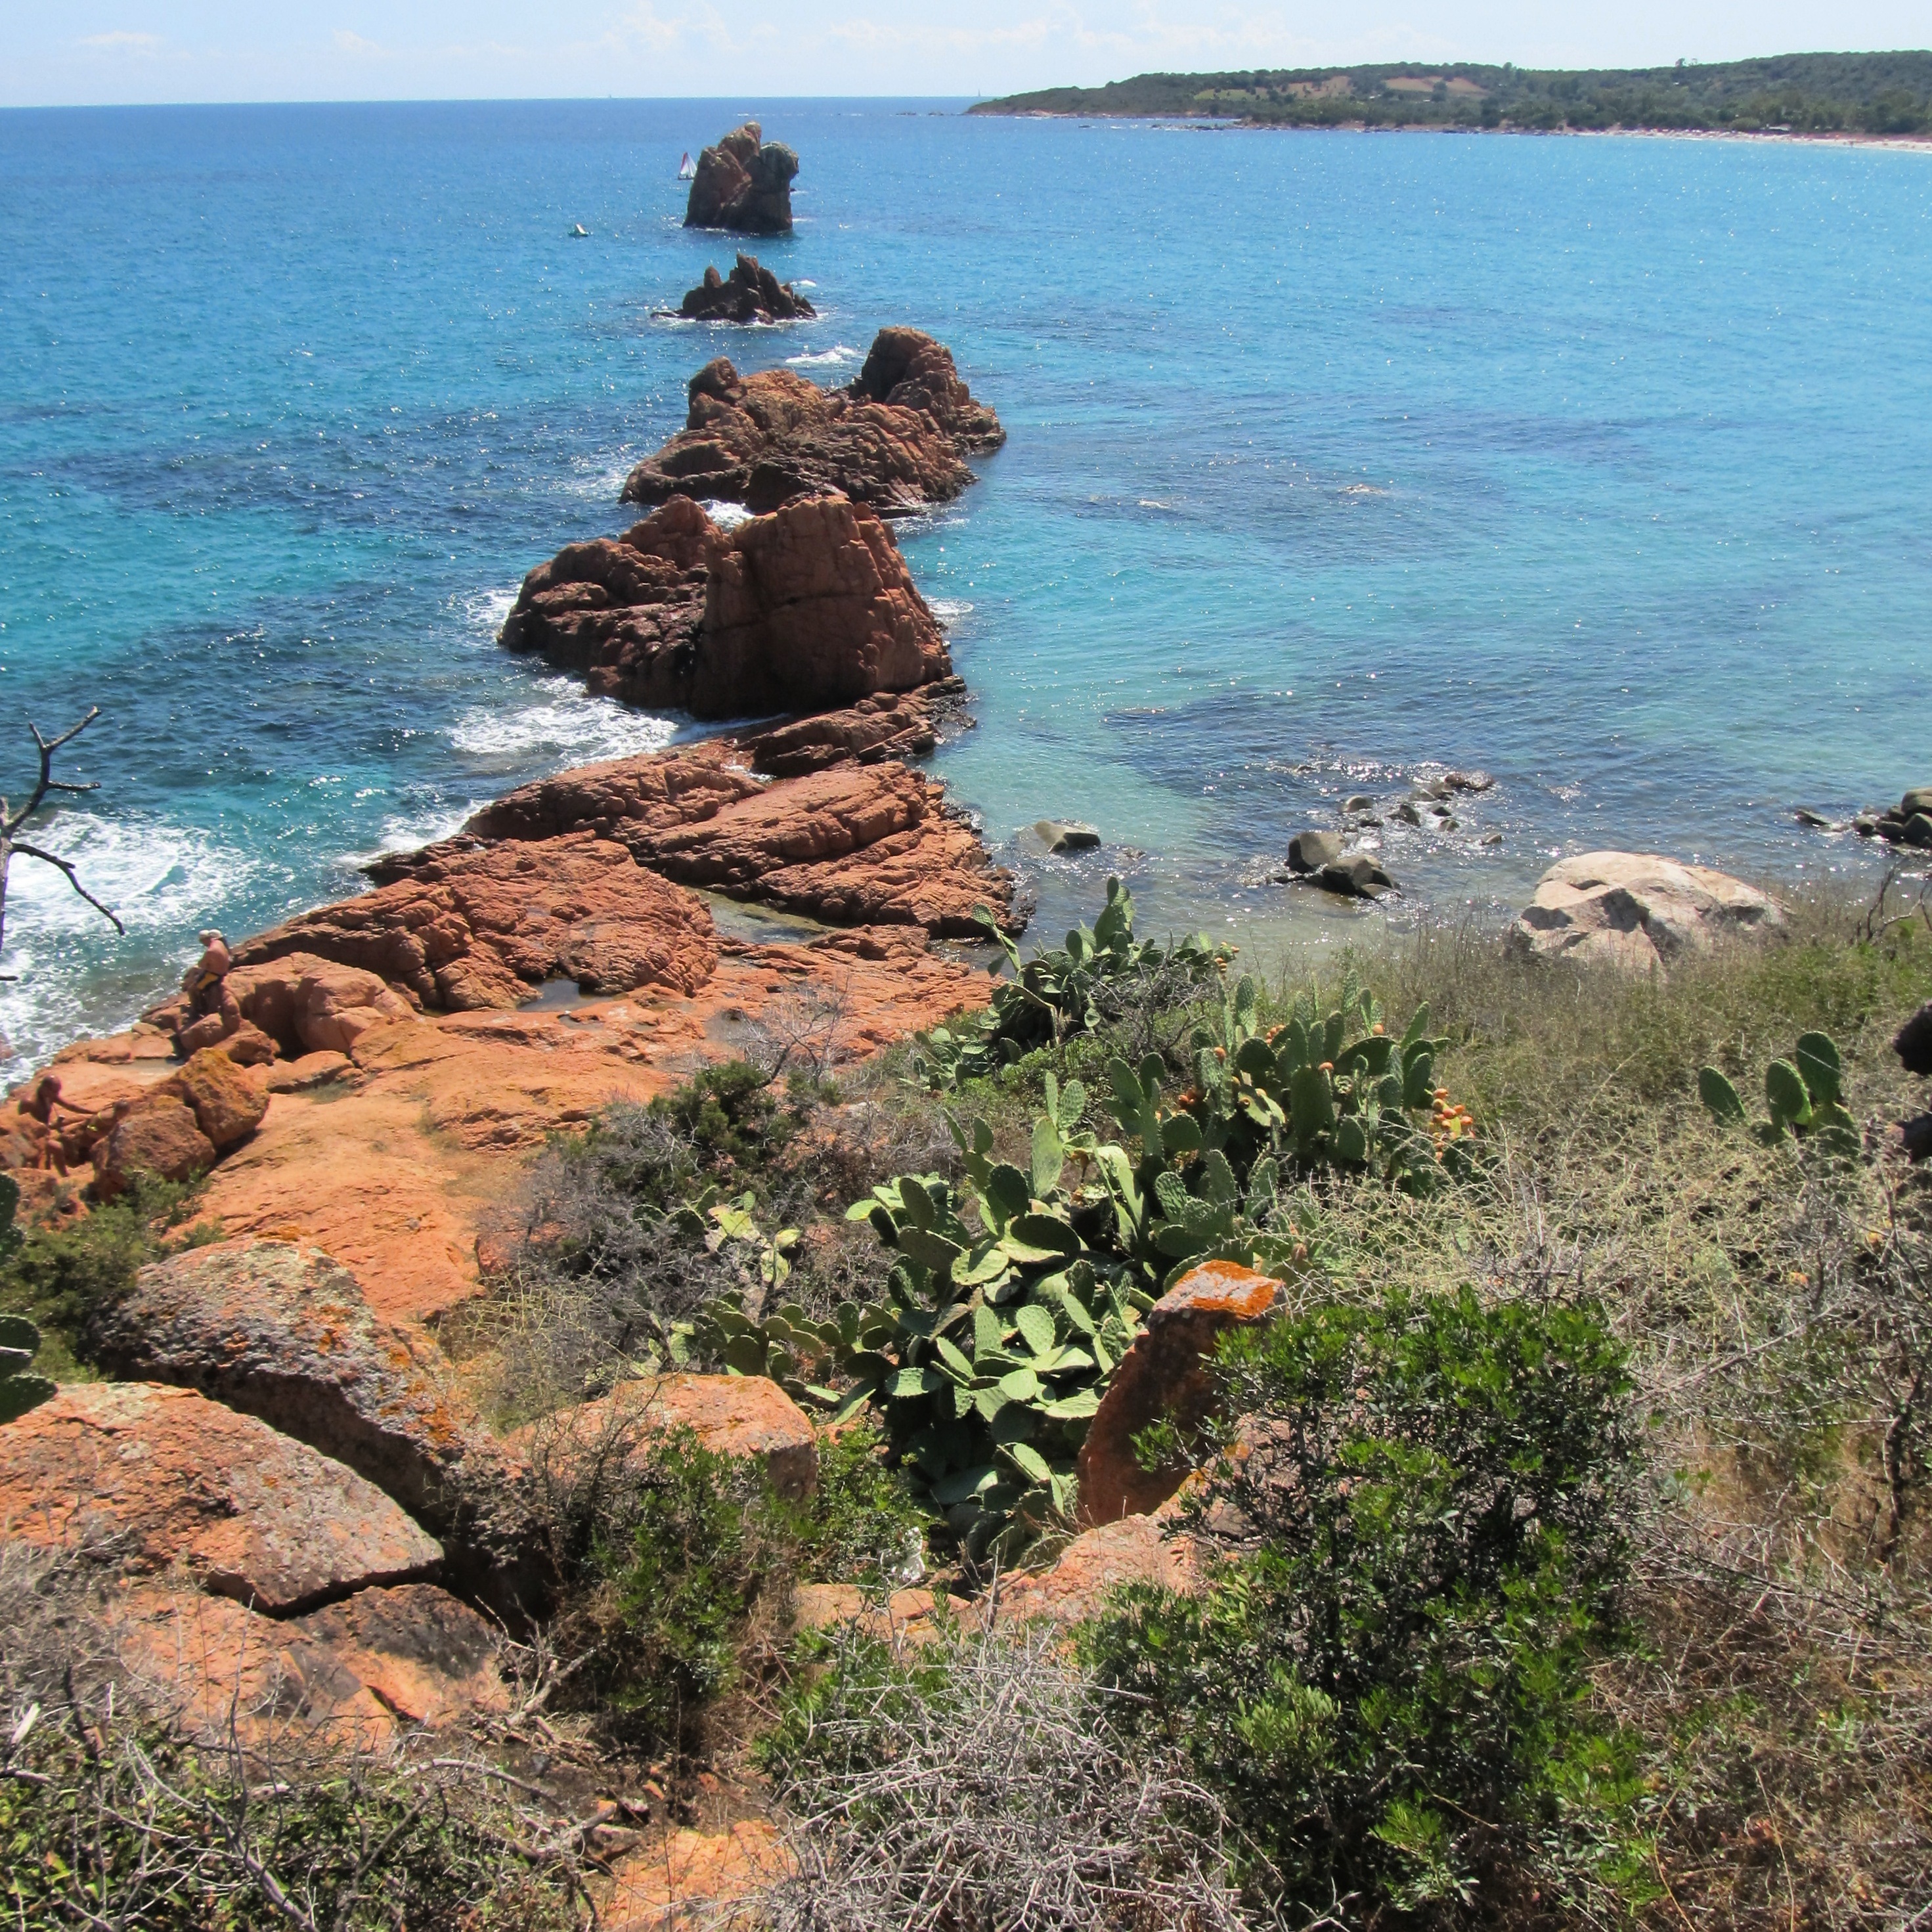
beach, landscape, sea, coast, nature, rock, ocean, shore, vacation, cliff, cove, bay, terrain, geology, cape, sardinia, porphyry, cea